Arkadiusz Milik

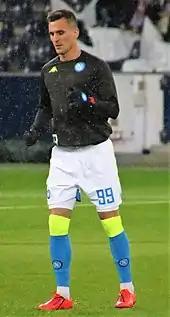
Arkadiusz Milik in 2019

On 26 June 2015, Ajax announced Milik would replace departing striker Kolbeinn Sigþórsson as the club's number 9 for the 2015–16 season, switching from kit number 19. Milik scored his first goal that season in a UEFA Champions League qualifier against Rapid Wien, making the scoreline 1–2. The game was eventually lost 2–3 and the two-legged tie 4–5 on aggregate to Rapid, relegating Ajax to the UEFA Europa League play-off against Czech side Jablonec.